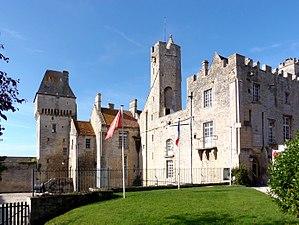
Creully (Normandie, France). Le château.